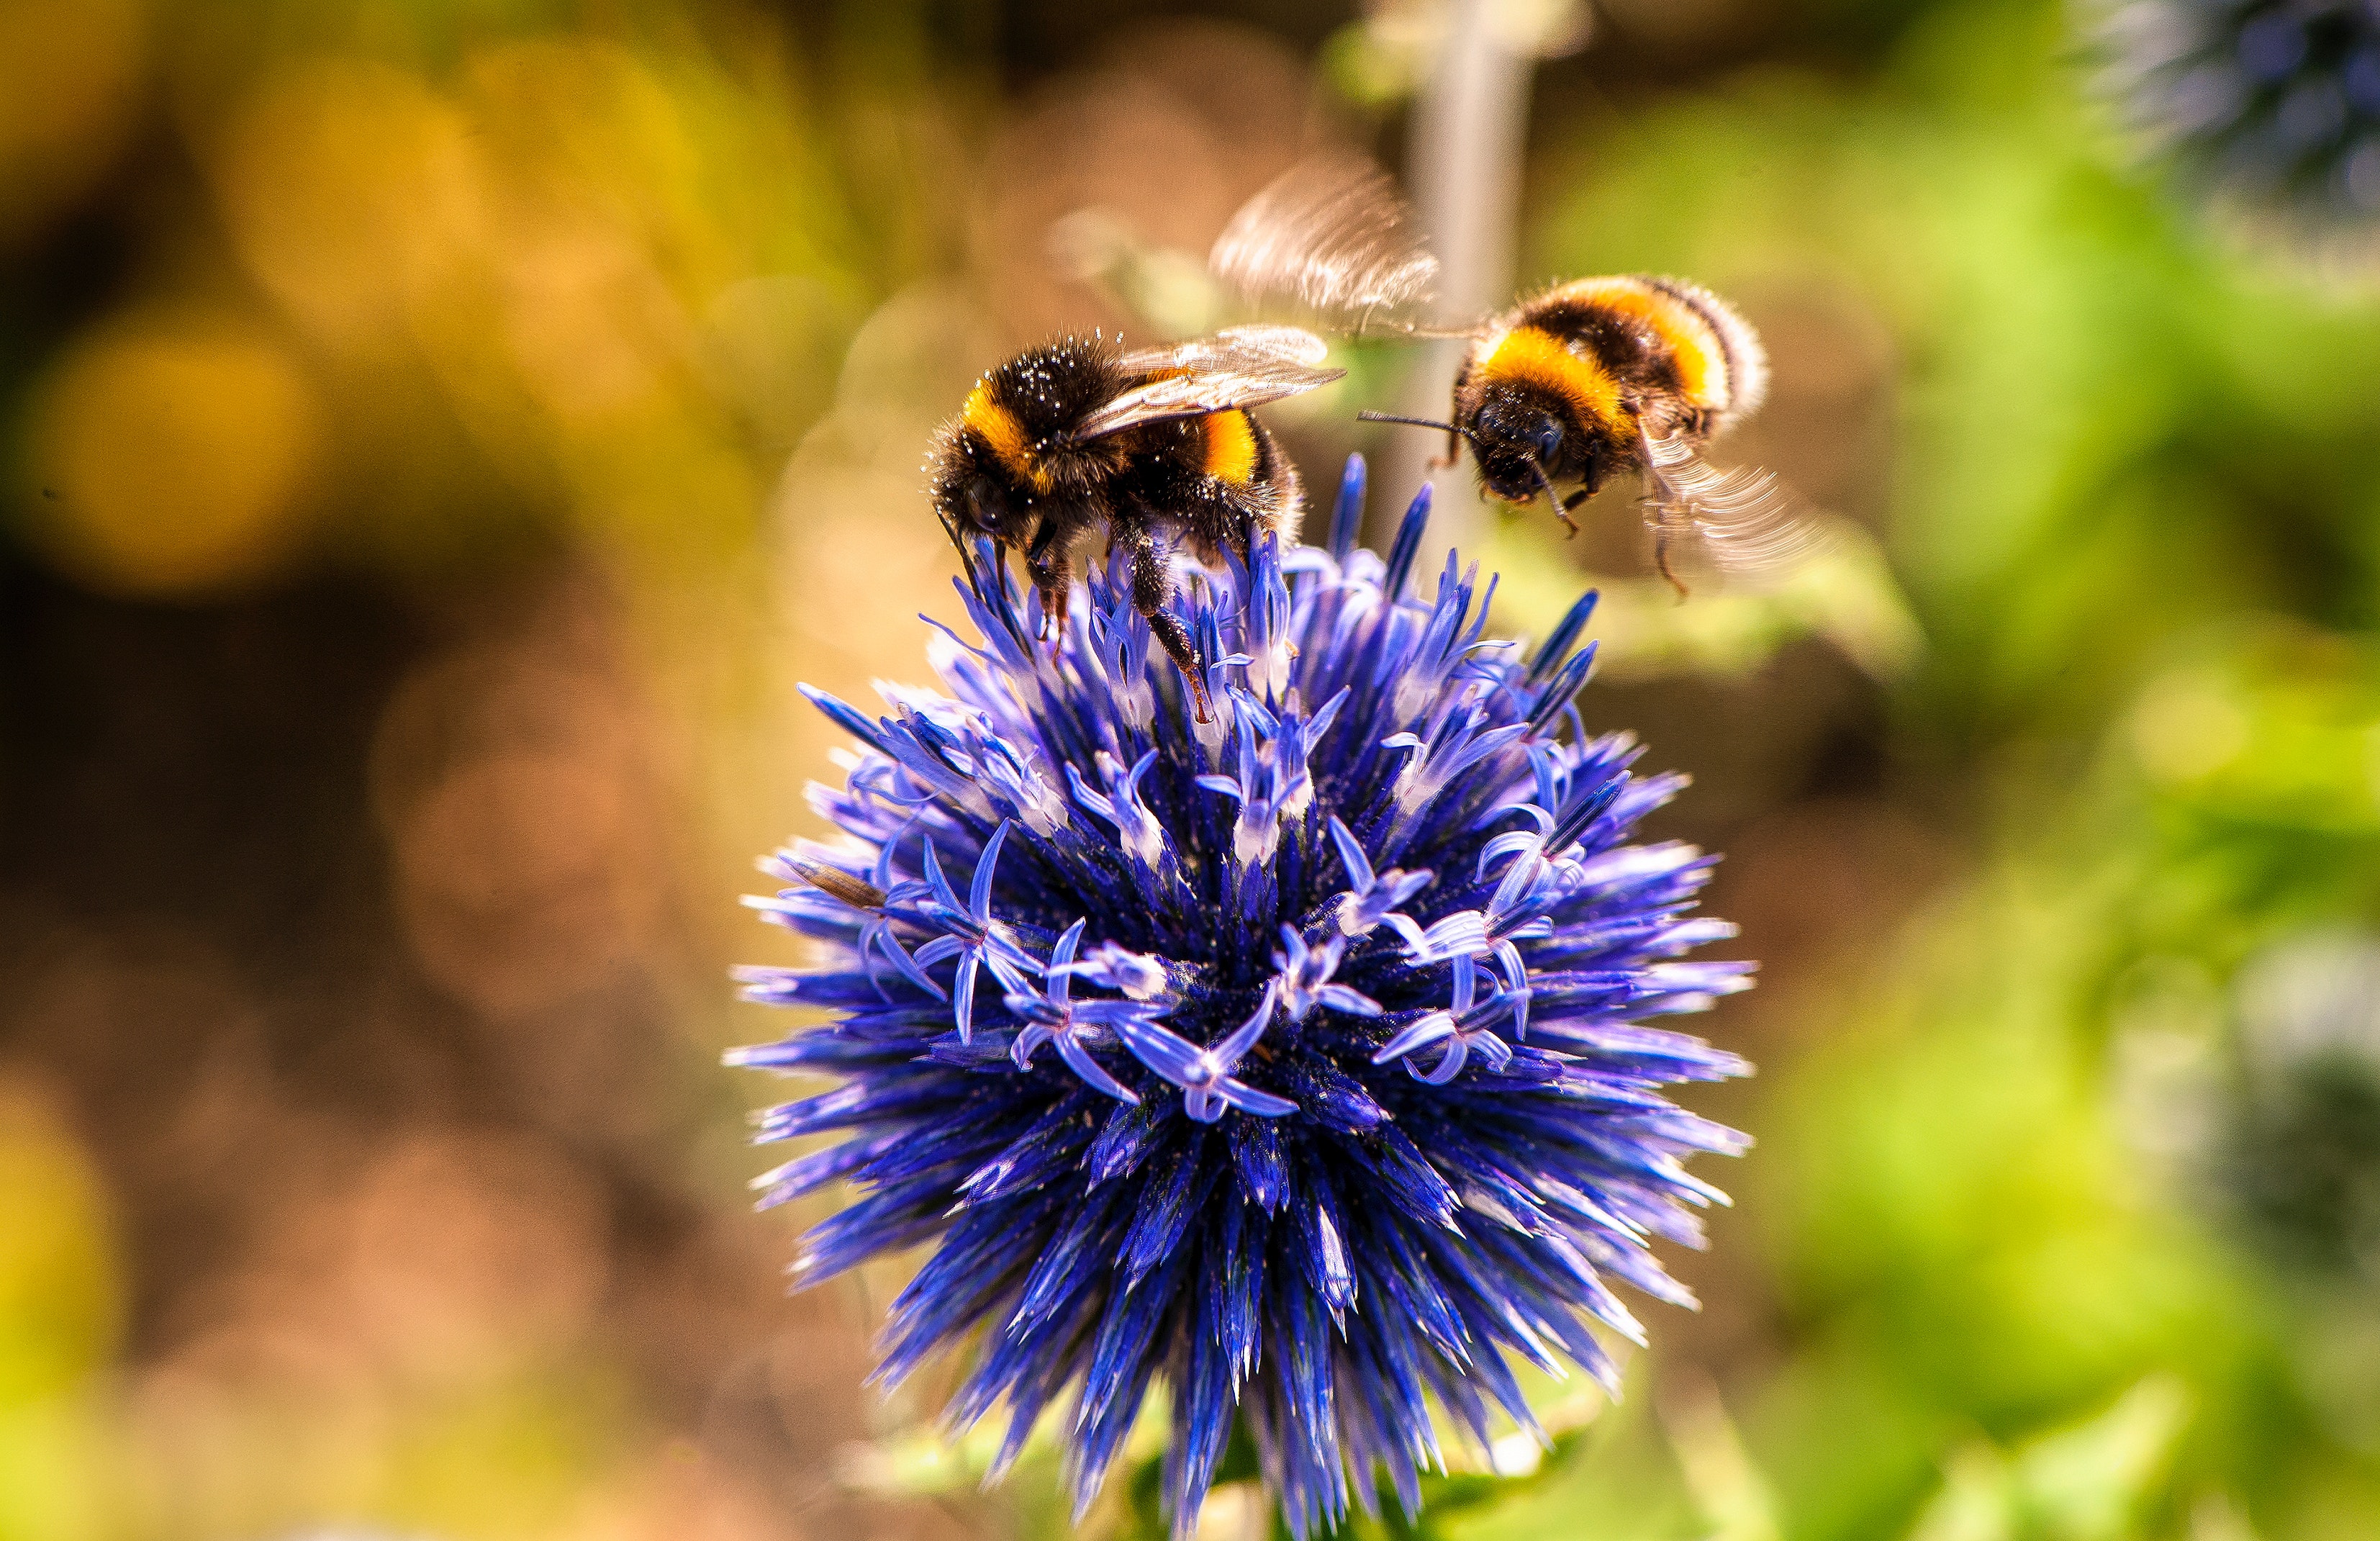
honeybee, bee, bumblebee, flower, insect, membrane winged insect, pollinator, pollen, plant, flowering plant, globe thistle, nectar, invertebrate, spring, macro photography, close up, wildlife, organism, wildflower, thistle, Megachilidae, arthropod, hoverfly, ironweed, hornet, perennial plant